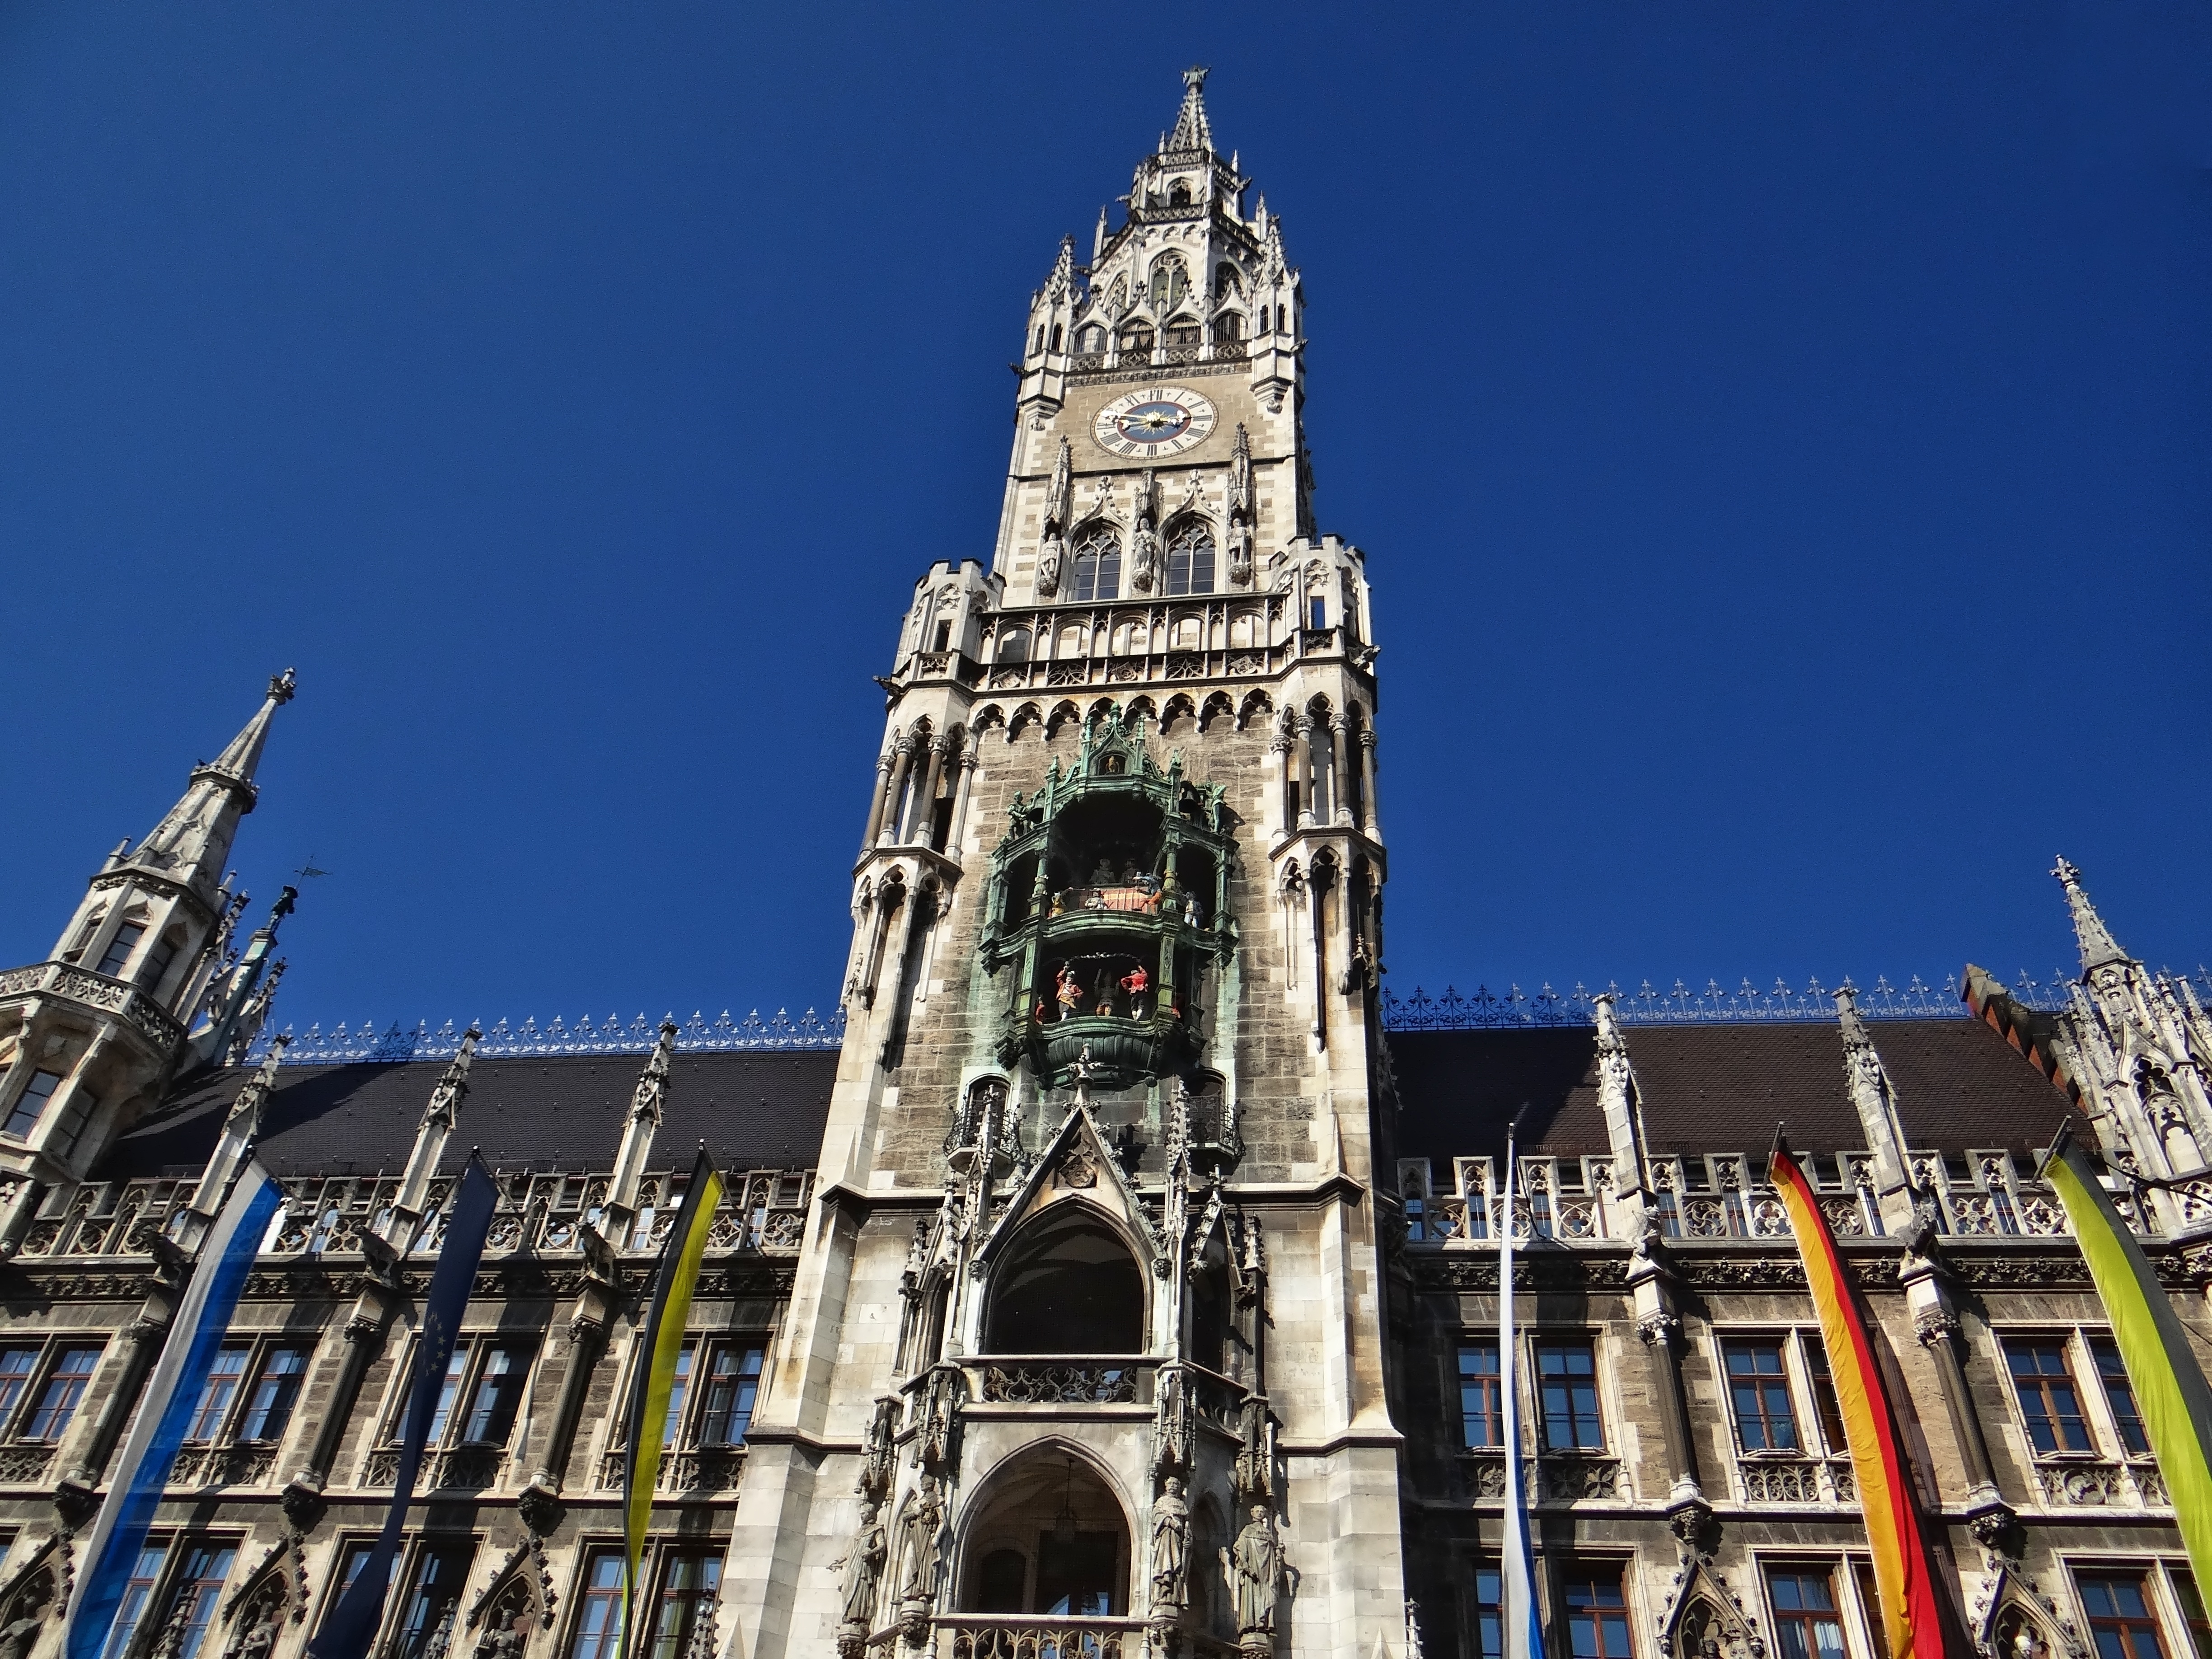
architecture, building, skyscraper, cityscape, tower, plaza, landmark, facade, church, cathedral, place of worship, places of interest, spire, bavaria, basilica, munich, marienplatz, metropolis, town hall, gothic architecture, tours, town hall tower, metropolitan area